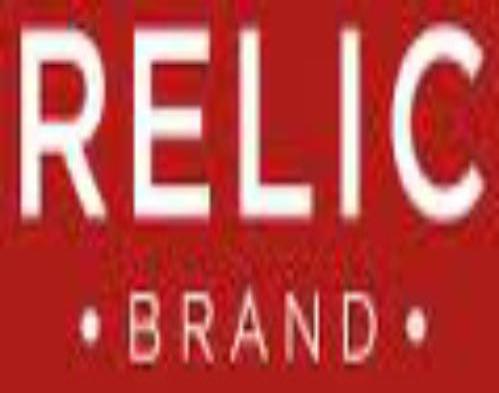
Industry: Clothes